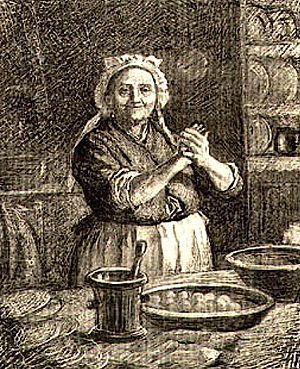
Alphonse Lévy cuisine de Pessah.
Pessa'h est l’une des trois fêtes de pèlerinage du judaïsme prescrites par la Bible hébraïque, au cours de laquelle on célèbre l’Exode hors d’Égypte et le début de la saison de la moisson de l’orge qui inaugure le cycle agricole annuel.
La présence juive en Alsace, est attestée depuis le XIIᵉ siècle. Hors le royaume de France, les Juifs alsaciens n’ont pas à souffrir des expulsions décidées par les rois de France, mais ils sont persécutés lors de l’épidémie de peste noire du XIVᵉ siècle et expulsés des villes.
La cacherout ou kashrout est le code alimentaire prescrit aux enfants d'Israël dans la Bible hébraïque. Elle constitue l'un des principaux fondements de la Loi, de la pensée et de la culture juives.